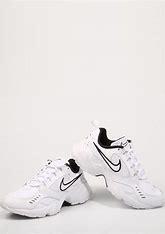
Brand: Nike
Model: Air Heights